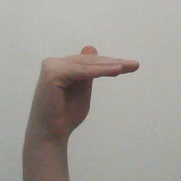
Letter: khaa